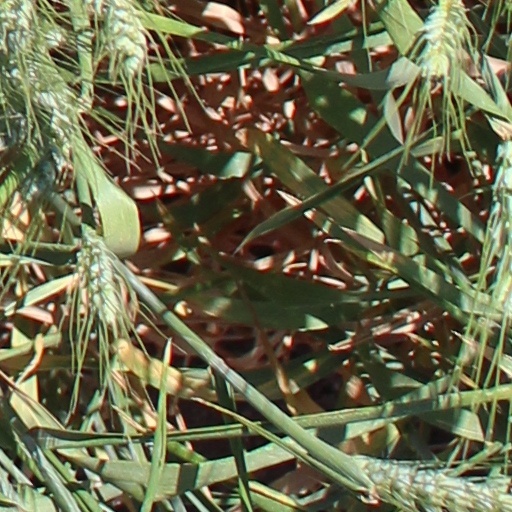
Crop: wheat